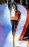
Number: 2